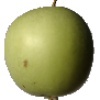
Label: Apple Granny Smith 1